The Dakota Kid

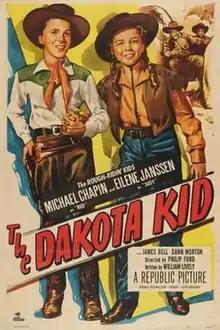

The Dakota Kid is a 1951 American Western film directed by Philip Ford and starring Michael Chapin, Eilene Janssen and James Bell.